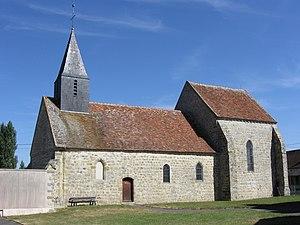
Église Saint-Léonard de Vanvillé. (département de la Seine et Marne, région Île-de-France).
Vanvillé est une commune française située dans le département de Seine-et-Marne en région Île-de-France.